Klamath (steamboat)

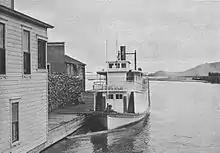
"Klamath" at dock at Klamath Falls, circa 1907. Note stacked cordwood for fuel on the dock, and protective log boom in water in front of vessel.

According to one report, "Klamath" was long, with a beam (width) of , and a draft (the minimum depth of water necessary to float the boat) of 2 2.5 feet. or 3 feet 2 inches, depending on the source consulted. The official dimensions, as recorded in the U.S. merchant vessel registry, were length , beam , and depth of hold . Overall size was 69 gross and 61 registered tons, which were a measure of volume, not weight.